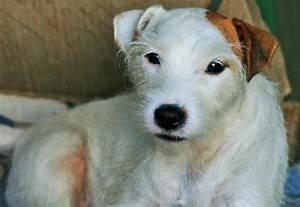
dog